Chandler Highway

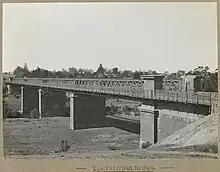
The former Outer Circle railway bridge ca.1905-ca.1928.

The original railway bridge, connecting Alphington and Kew across the Yarra River, was started in February 1889 but not completed until November 1890. The supervising engineer was John Monash. The bridge consists of a four-span iron box girder with red brick abutments and piers, capped with dressed bluestone. The girders are diagonally braced, with wrought iron lattice balustrading. There is a cantilevered walkway along the west side.